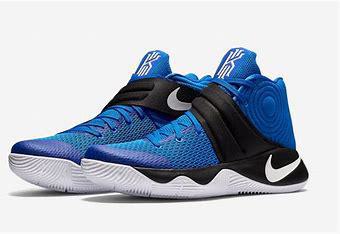
Brand: Nike
Model: Kyrie 2